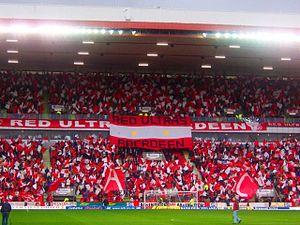
Le Pittodrie Stadium est un stade de football construit en 1899 et situé à Aberdeen qui accueille les matches à domicile de l'Aberdeen FC.
L'Aberdeen Football Club est un club écossais de football, basé à Aberdeen et fondé en 1903.